The Cathedral (Honchar novel)

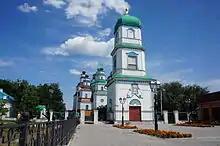
Wooden Holy Trinity Cathedral in Samar, Ukraine built in 1778 without nails

The Cathedral is a 1968 novel by Oles Honchar. It was Honchar's best known novel but also saw him come under censure by the Brezhnev regime. The book was initially well received and massively popular among students. After sudden criticism of the novel, a group of literature students organized a defense of the novel, leading to surveillance and reprisals from the KGB. A planned translation to Russian was halted and the Ukrainian edition withdrawn. The titular cathedral was based on the story of the Holy Trinity Cathedral in Samar, Ukraine.